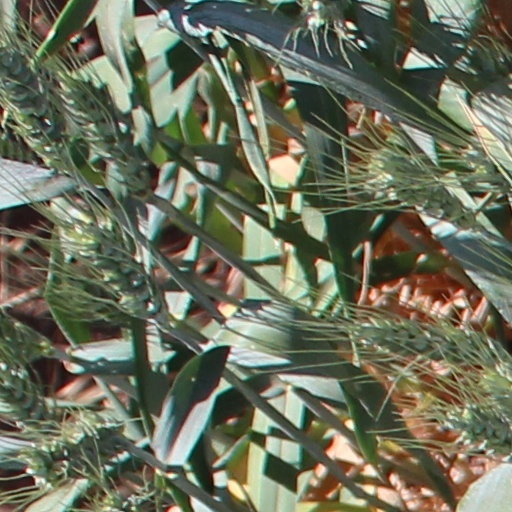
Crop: wheat